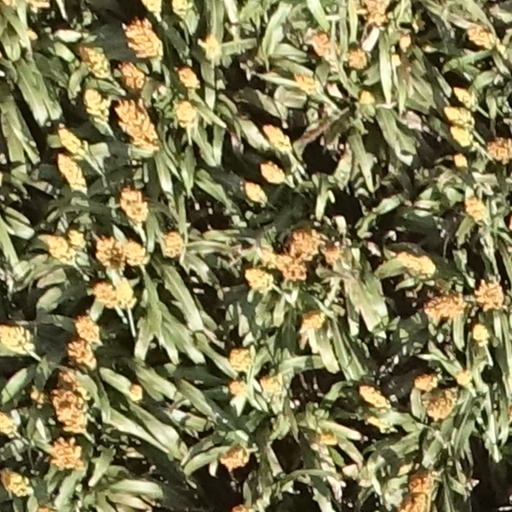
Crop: sorghum